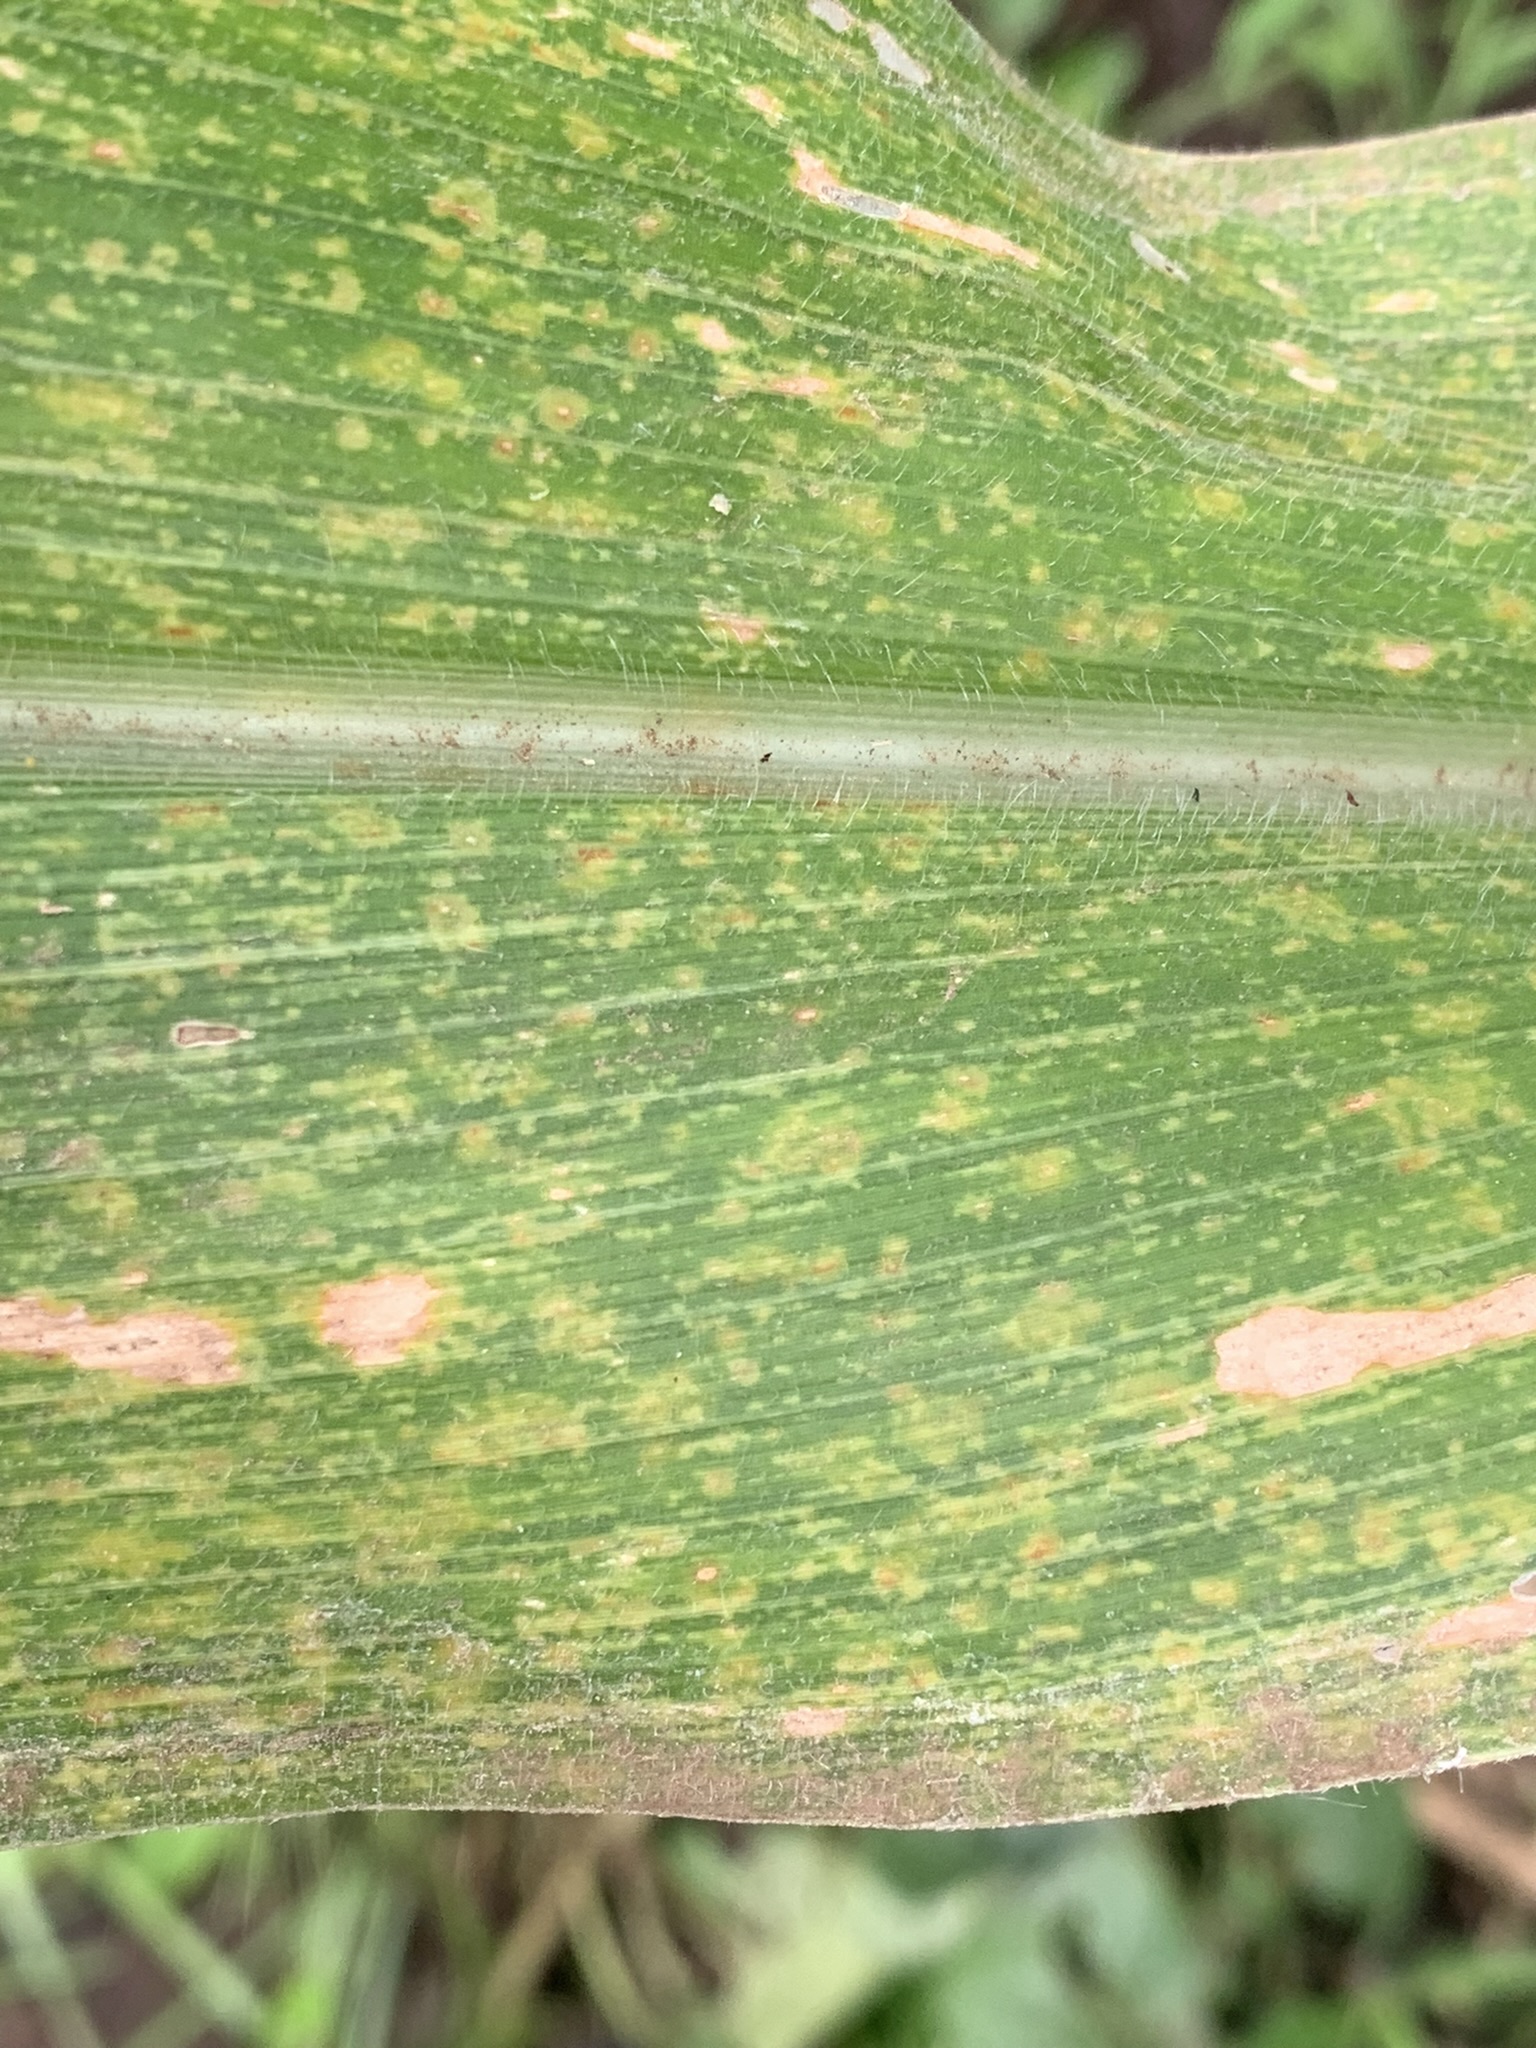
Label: MLN